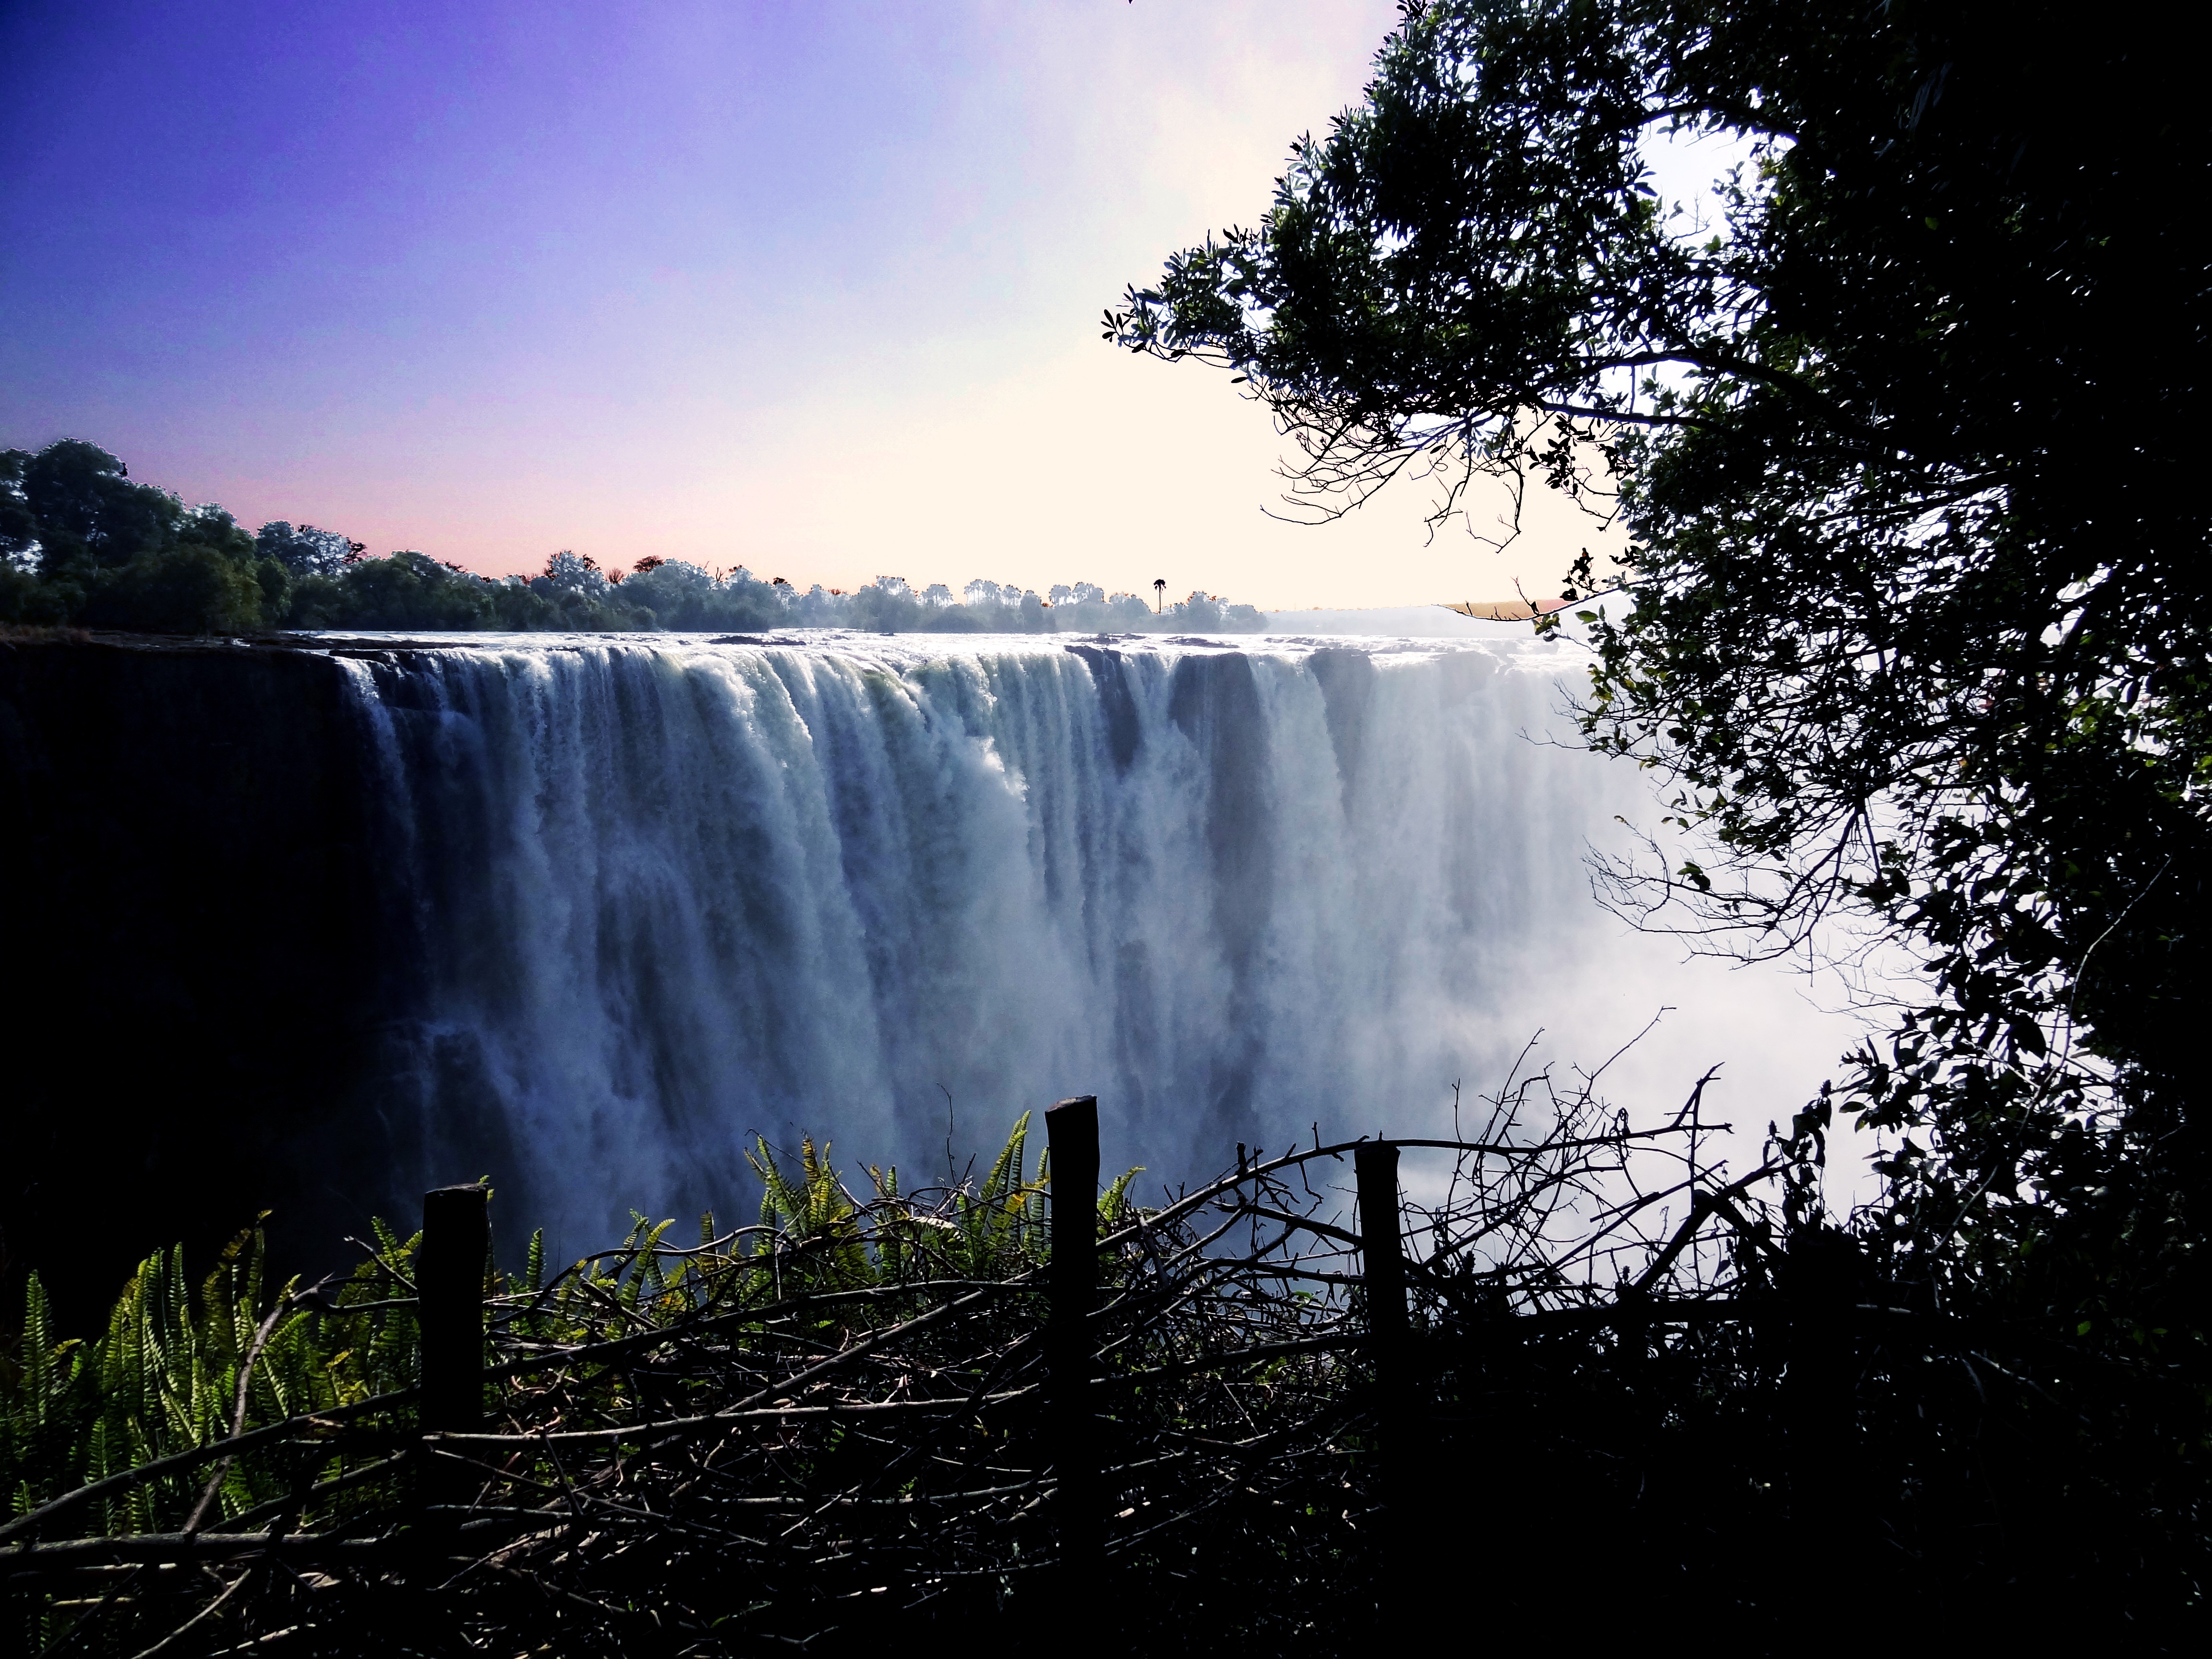
landscape, tree, water, nature, waterfall, mist, sunlight, morning, lake, river, reflection, body of water, water feature, atmospheric phenomenon